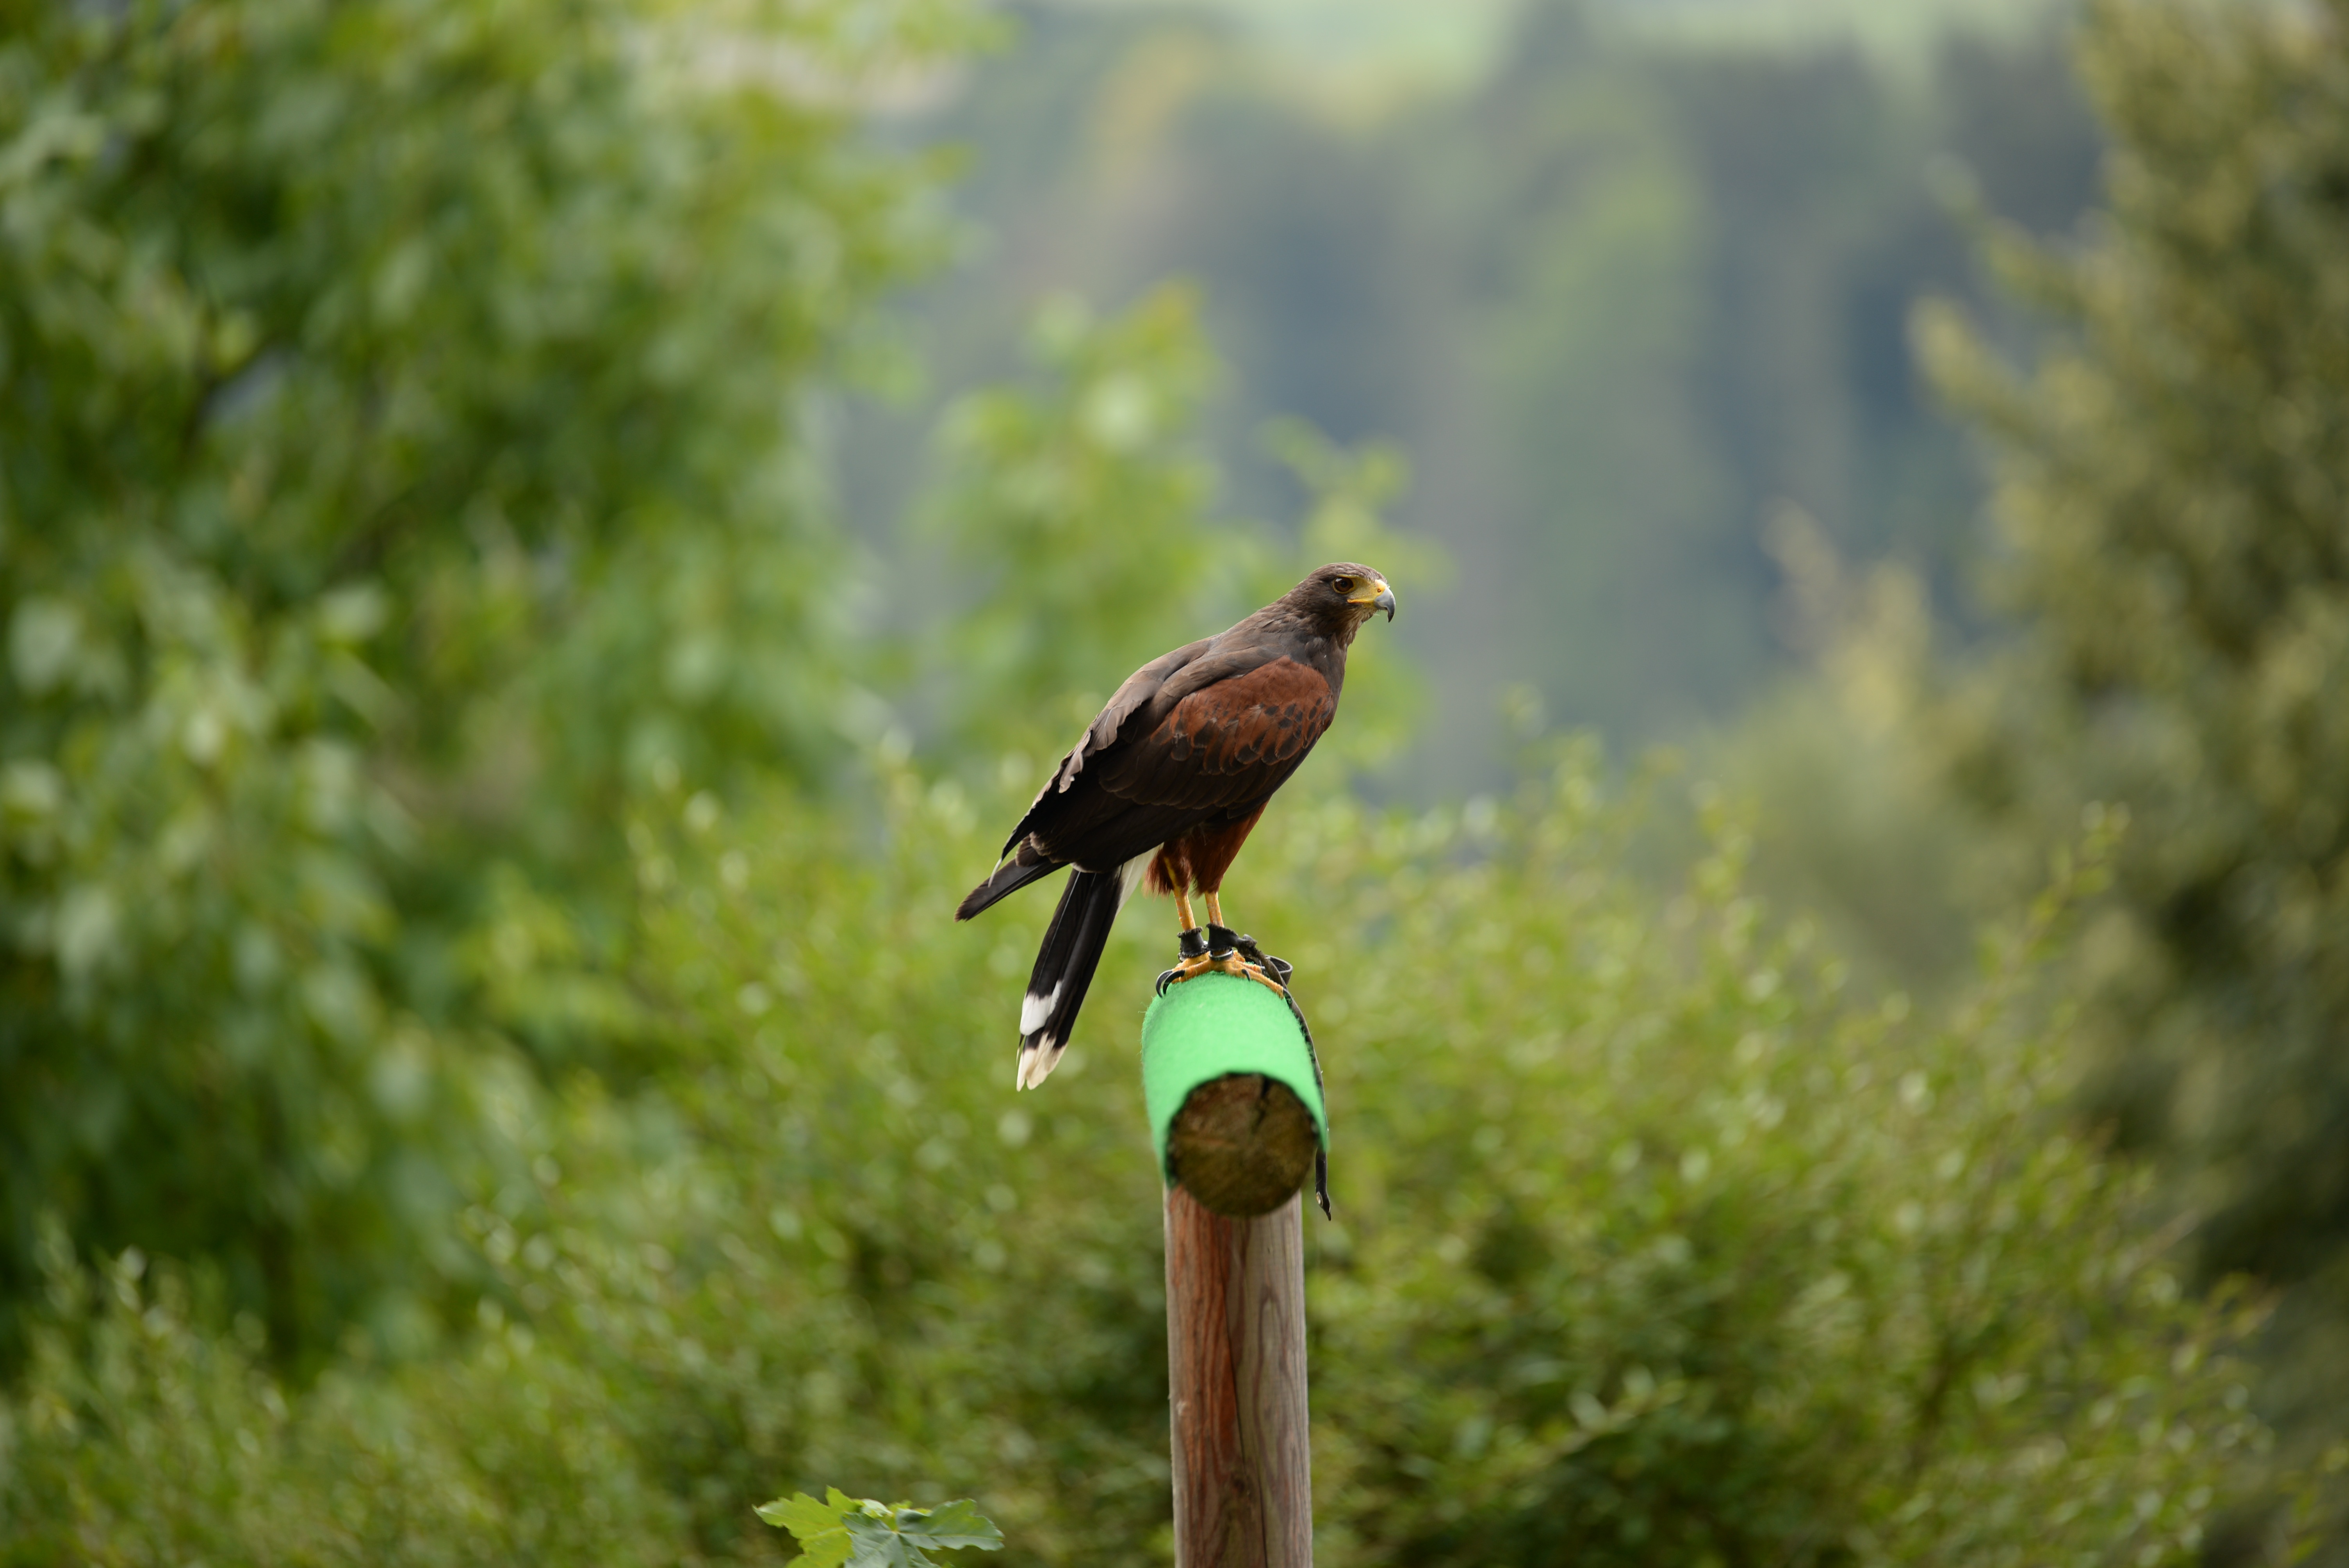
nature, bird, animal, wildlife, green, beak, fauna, vertebrate, falcon, perched, falconry, perching, old world flycatcher, perching bird